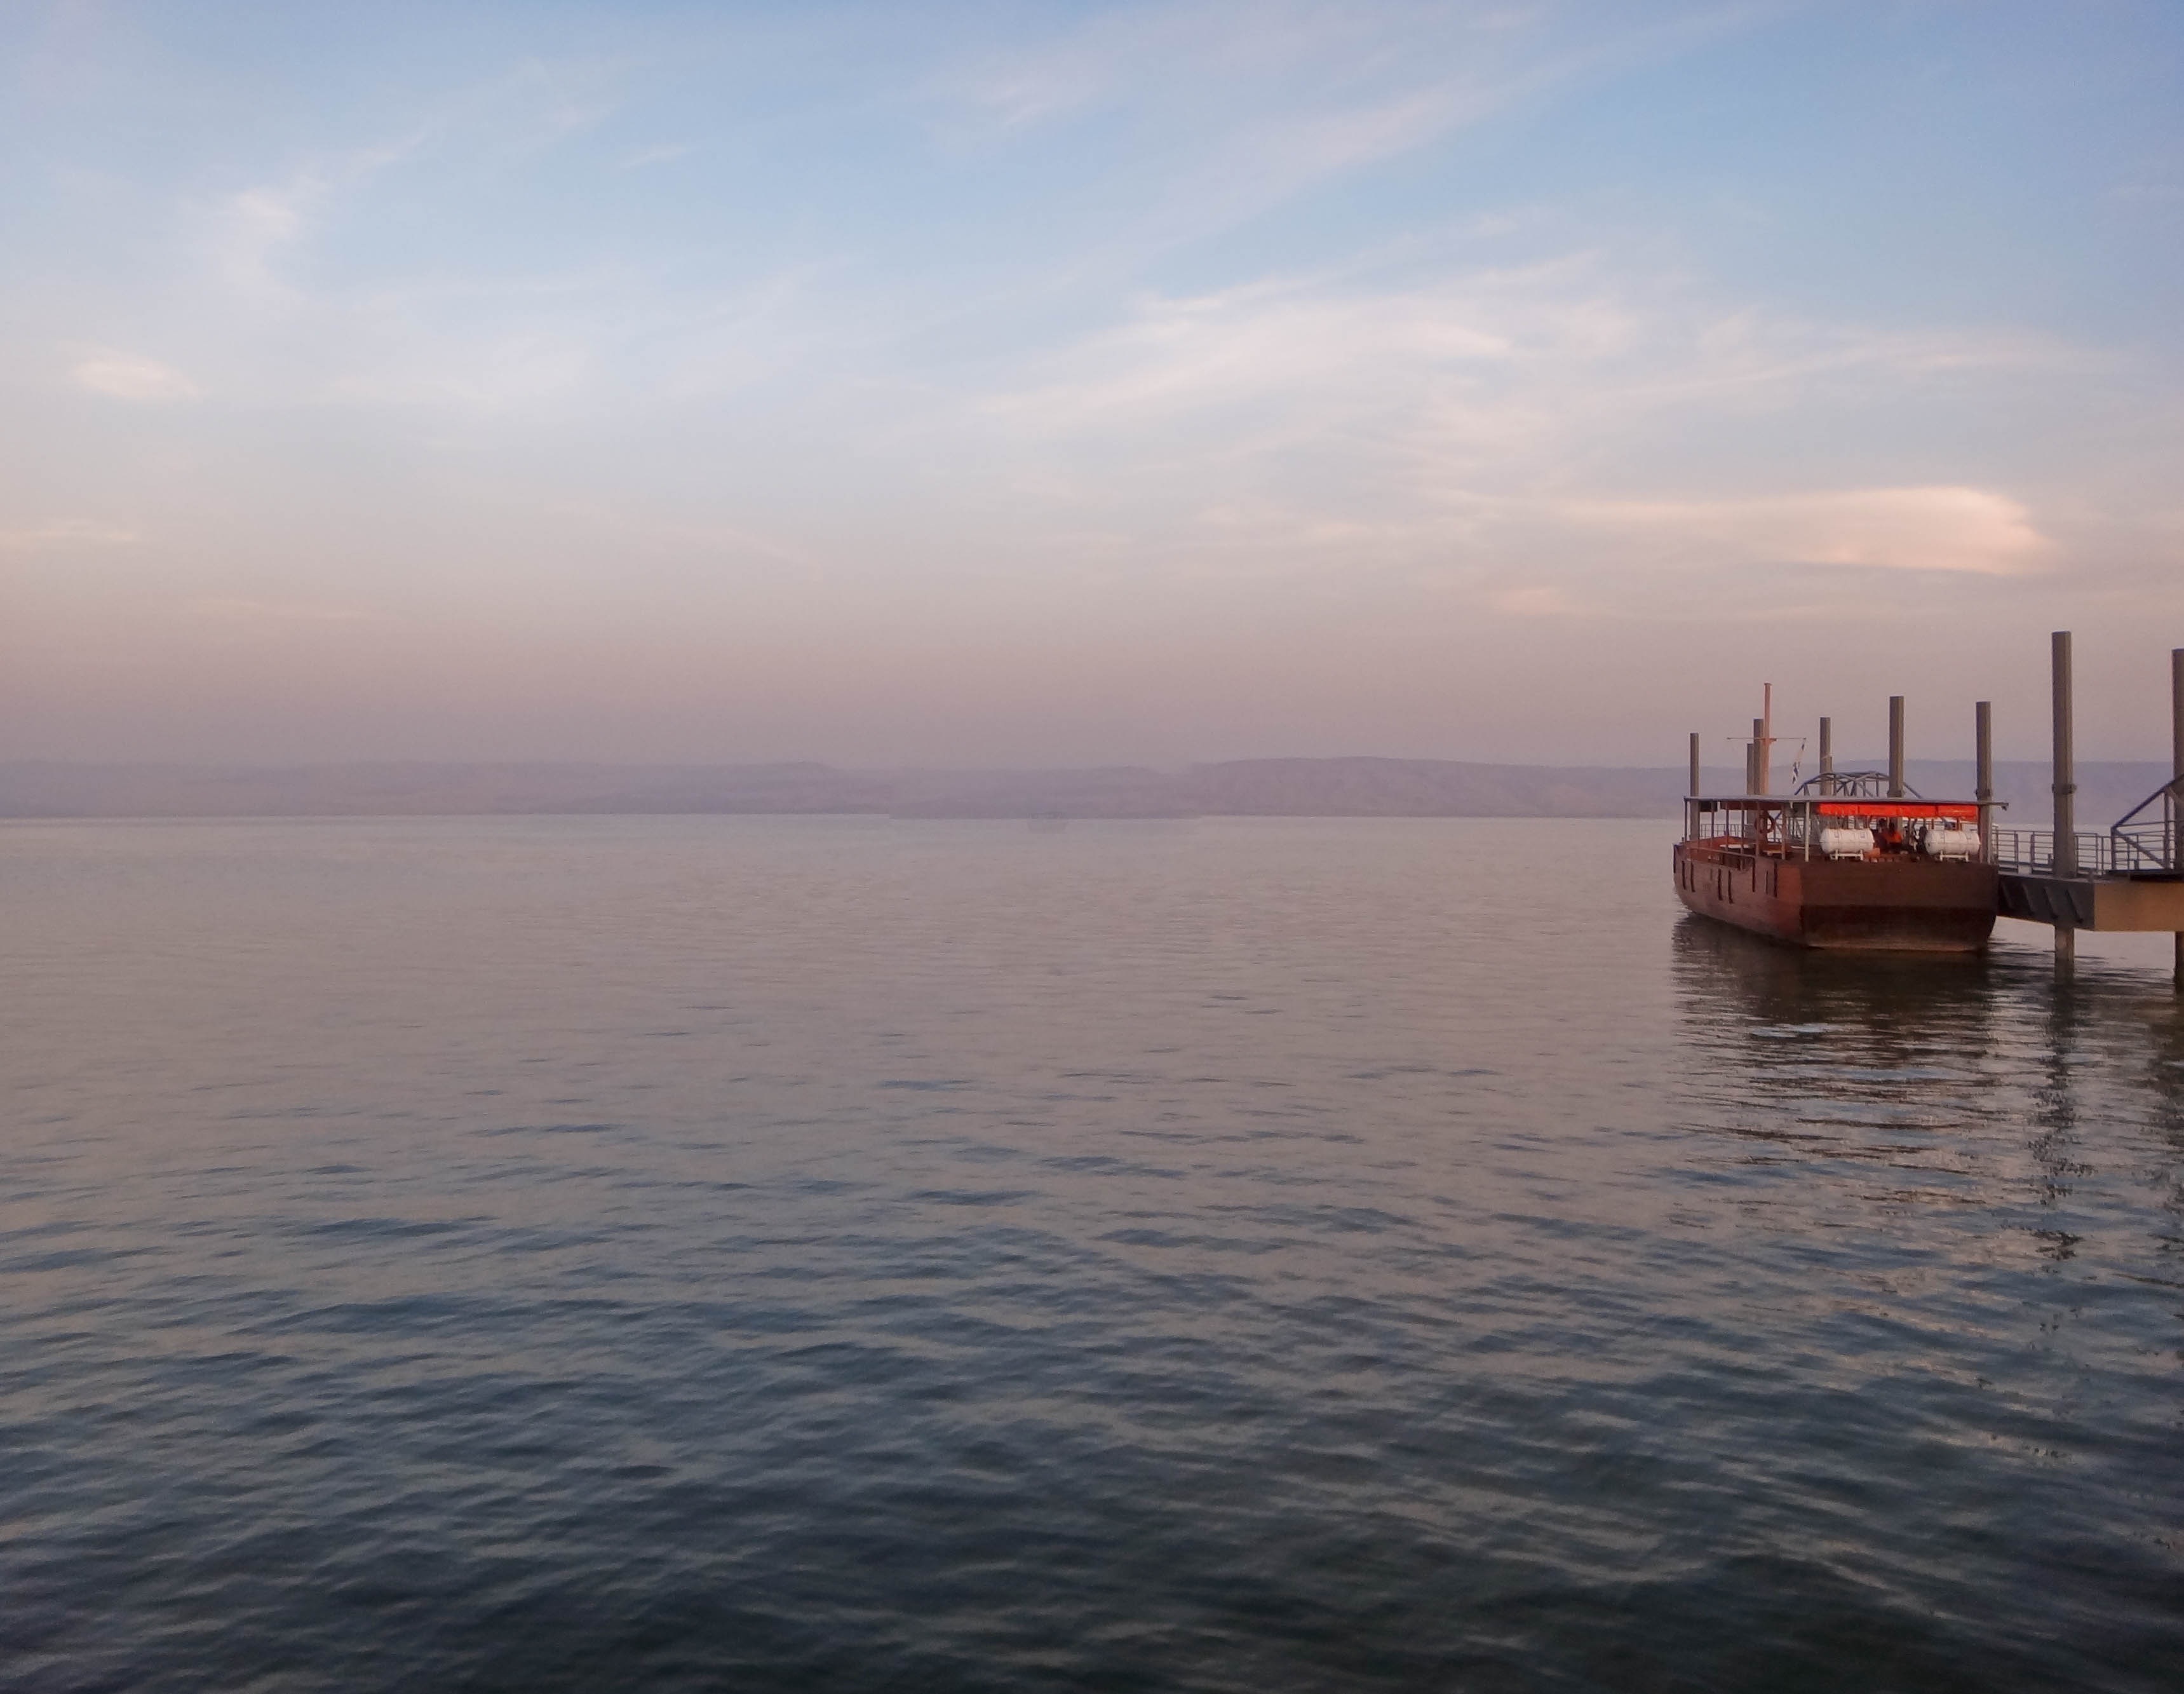
sea, water, nature, ocean, horizon, dock, cloud, sky, wood, sun, sunrise, sunset, boat, morning, shore, lake, dawn, pier, river, summer, travel, dusk, evening, reflection, vessel, vehicle, bay, harbor, blue, outdoors, wooden, channel, atmospheric phenomenon